Cirencester

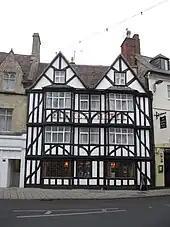
The Fleece Hotel

In ninth-century Old Welsh the city was known as "Cair Ceri" (literally "Fort Ceri"), translated "Cirrenceaster", "Cirneceaster", or "Cyrneceaster" (dative "Cirrenceastre", "Cirneceastre", "Cyrneceastre") in the Old English of the Anglo-Saxons, where "ceaster" means "fort" or "fortress". The Old English "c" was pronounced . The Normans mispronounced the sound as , resulting in the modern name "Cirencester". The form , spelled "Cirencester" or "Ciceter", was once used locally. This pronunciation is humorously highlighted in a 1928 limerick from "Punch":